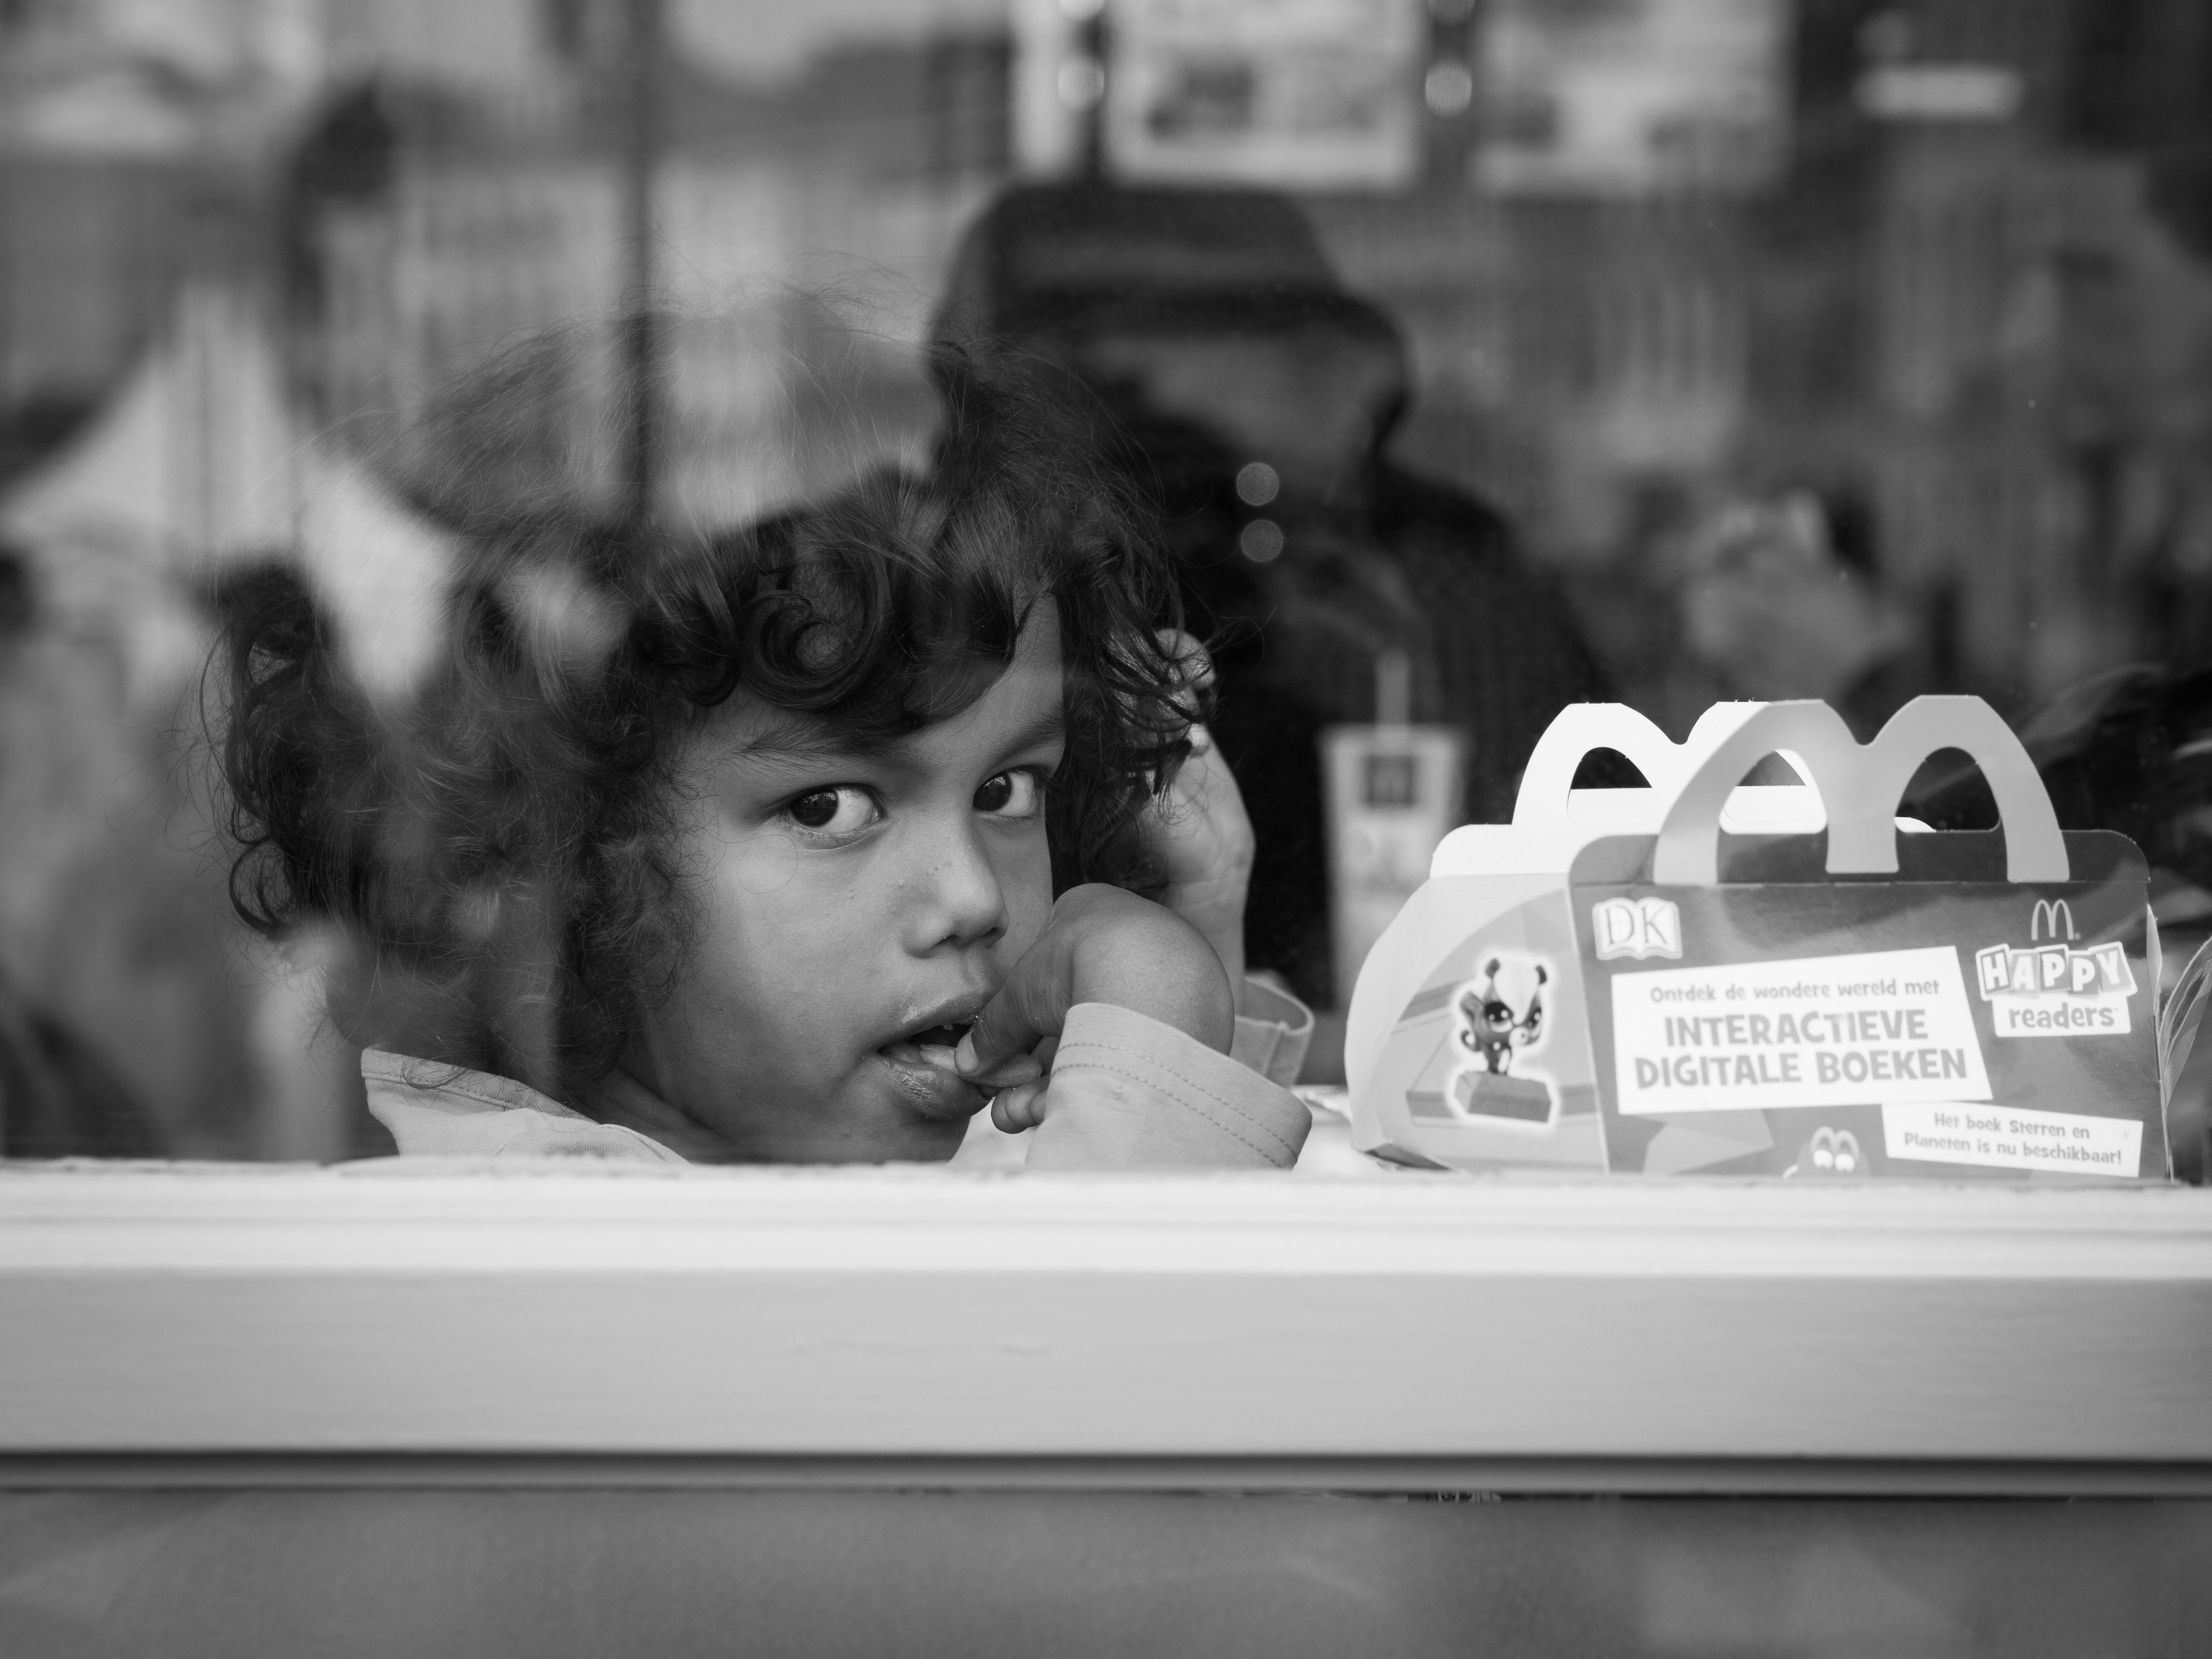
person, black and white, people, white, street, photography, ebook, training, black, monochrome, streetphotography, flickr, thomas, video, olympus, photograph, snapshot, omd, image, fuji, leica, monochrom, leuthard, hcb, thomasleuthard, interaction, monochrome photography